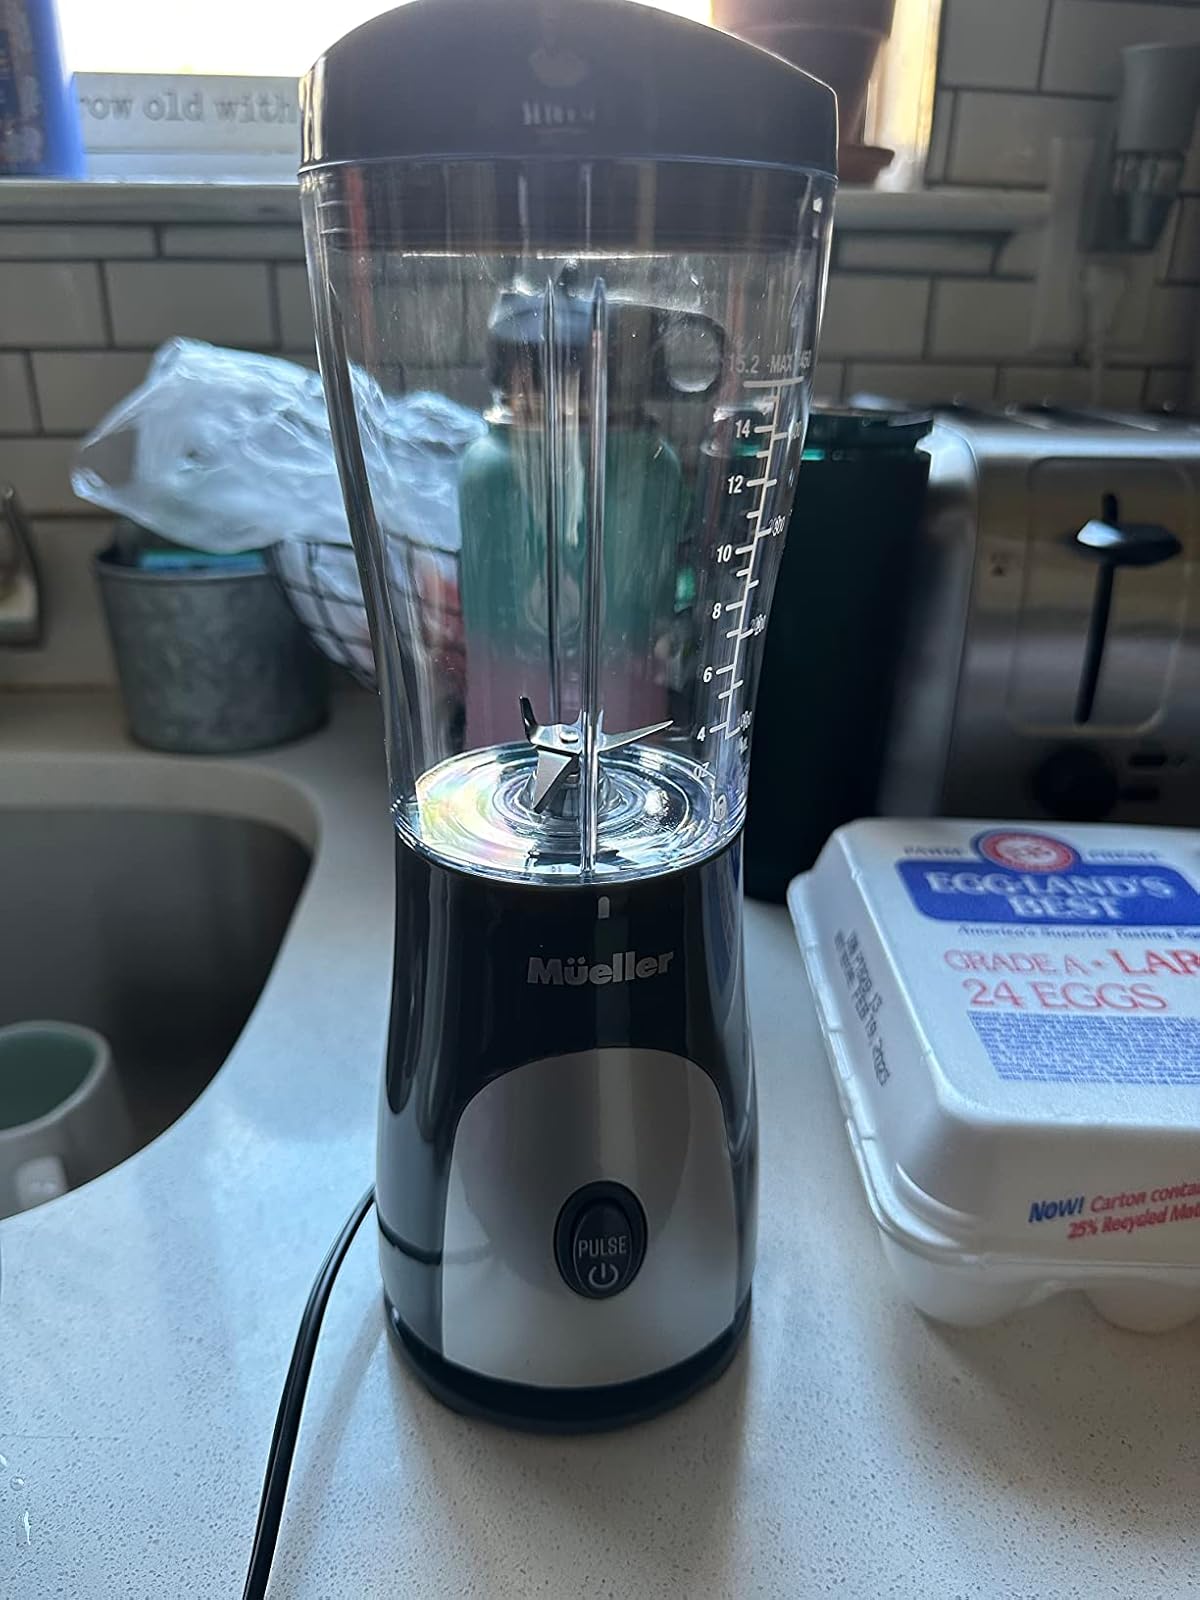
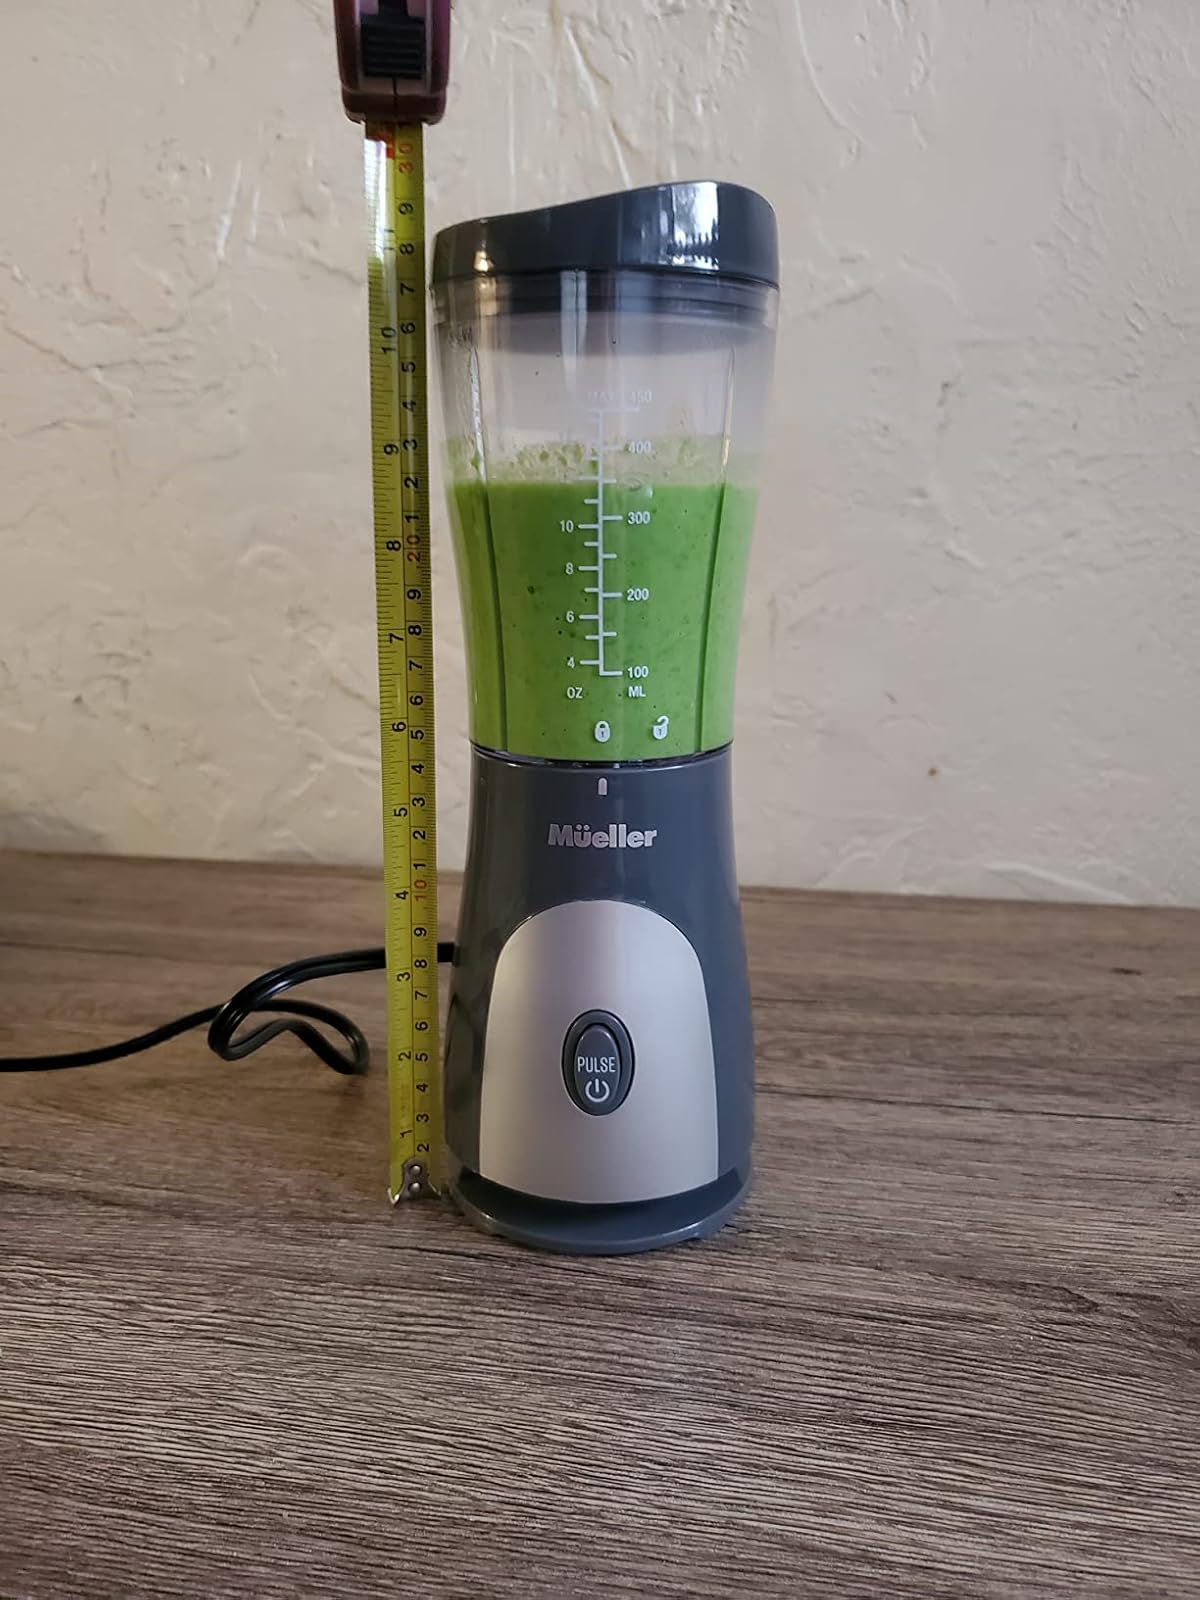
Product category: items_blender
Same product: yes